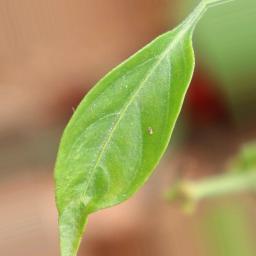
Label: healthy